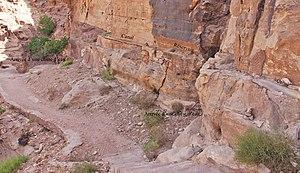
Canaux et réservoirs de décantation creusés dans la montagne autour de Pétra.
La gestion de l'eau à Pétra a forgé la puissance et le niveau de vie des résidents de la capitale de l'ancien royaume nabatéen. Cité parmi les plus puissantes de l'Antiquité, Pétra ne tient pas sa célébrité et sa prospérité, uniquement par ses magnifiques bâtiments creusés et sculptés dans la roche des montagnes environnantes. C’est surtout par son extraordinaire système hydraulique construit au cours des siècles, que Pétra a pu se développer au milieu d'un désert inhospitalier, et devenir une étape stratégique pour les caravanes chamelières, venant de l’Arabie ou de la lointaine Asie et ...apportant les soies, les épices et les parfums, vers les cours d’Europe.